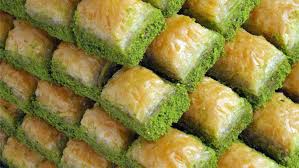
Yemek: baklava